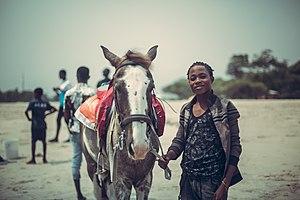
La présence du cheval au Ghana est attestée dès le Moyen-Âge, puis plus récemment liée à la colonisation anglaise, qui entraîne l'importation des courses hippiques et du polo dans la colonie de Côte-de-l'Or, pratiques conservées jusqu'à nos jours. L'équitation de loisir semble rare. Il n'existe pas de race de chevaux proprement ghanéenne, mais des croisements réputés entre souches d'origines occidentales et locales. La culture du nord du pays associe le cheval à un symbole de pouvoir.